V533 Carinae

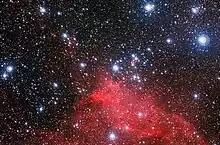
NGC 3572 plus nebulosity. V533 Car is the brightest star in the frame, on the right (south is up).

V533 Carinae is found near the Carina Nebula on the edge of the constellation Carina towards Crux. It is a member of Collinder 240, a sparse open cluster sometimes considered to be a portion of the richer nearby cluster NGC 3572. Together with the small clusters Hogg 10 and 11, they are all part of the Carina OB2 stellar association.